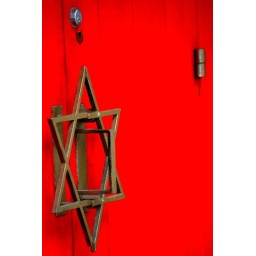
synagogue door in Detroit - handle to heaven. WEEW girls project 133/365 (6/8/10)